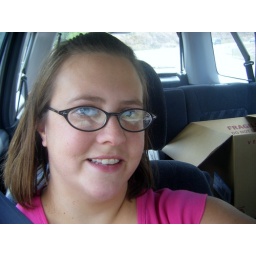
riding in a car and there's a box in the back seat